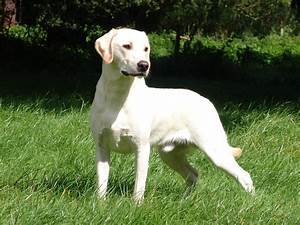
Label: dog